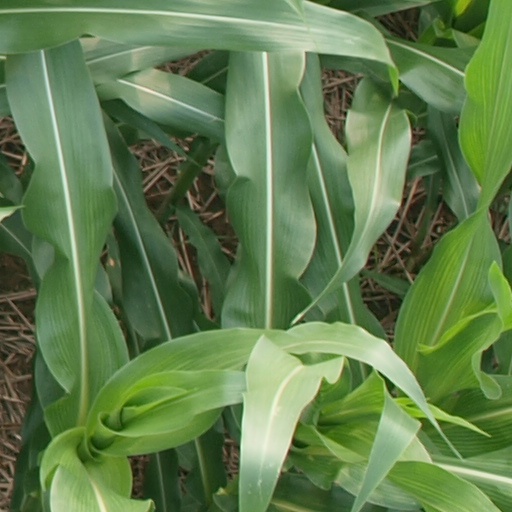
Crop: maize; corn